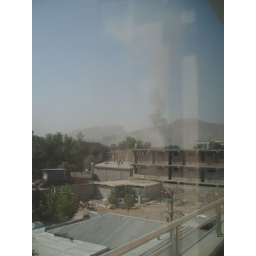
Over hang from a car bomb at the Indian Embassy.  About 200 m away from my office in Kabul.